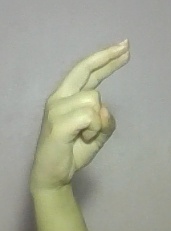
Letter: zay